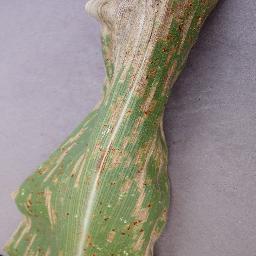
Label: Corn___Northern_Leaf_Blight